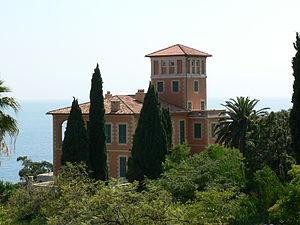
Thomas Hanbury, né le 21 juin 1832 à Londres et mort le 9 mars 1907 à La Mortola, en Italie, est un homme d’affaires et jardinier britannique. Il crée en 1868 le jardin botanique Hanbury, à Mortola, près de Vintimille, en Italie et offre en 1903 le jardin botanique de Wisley, dans le Surrey, à la Royal Horticultural Society.
Le jardin botanique Hanbury, situé près de la ville de Vintimille en Italie, est un des grands jardins botaniques de la Riviera italienne.